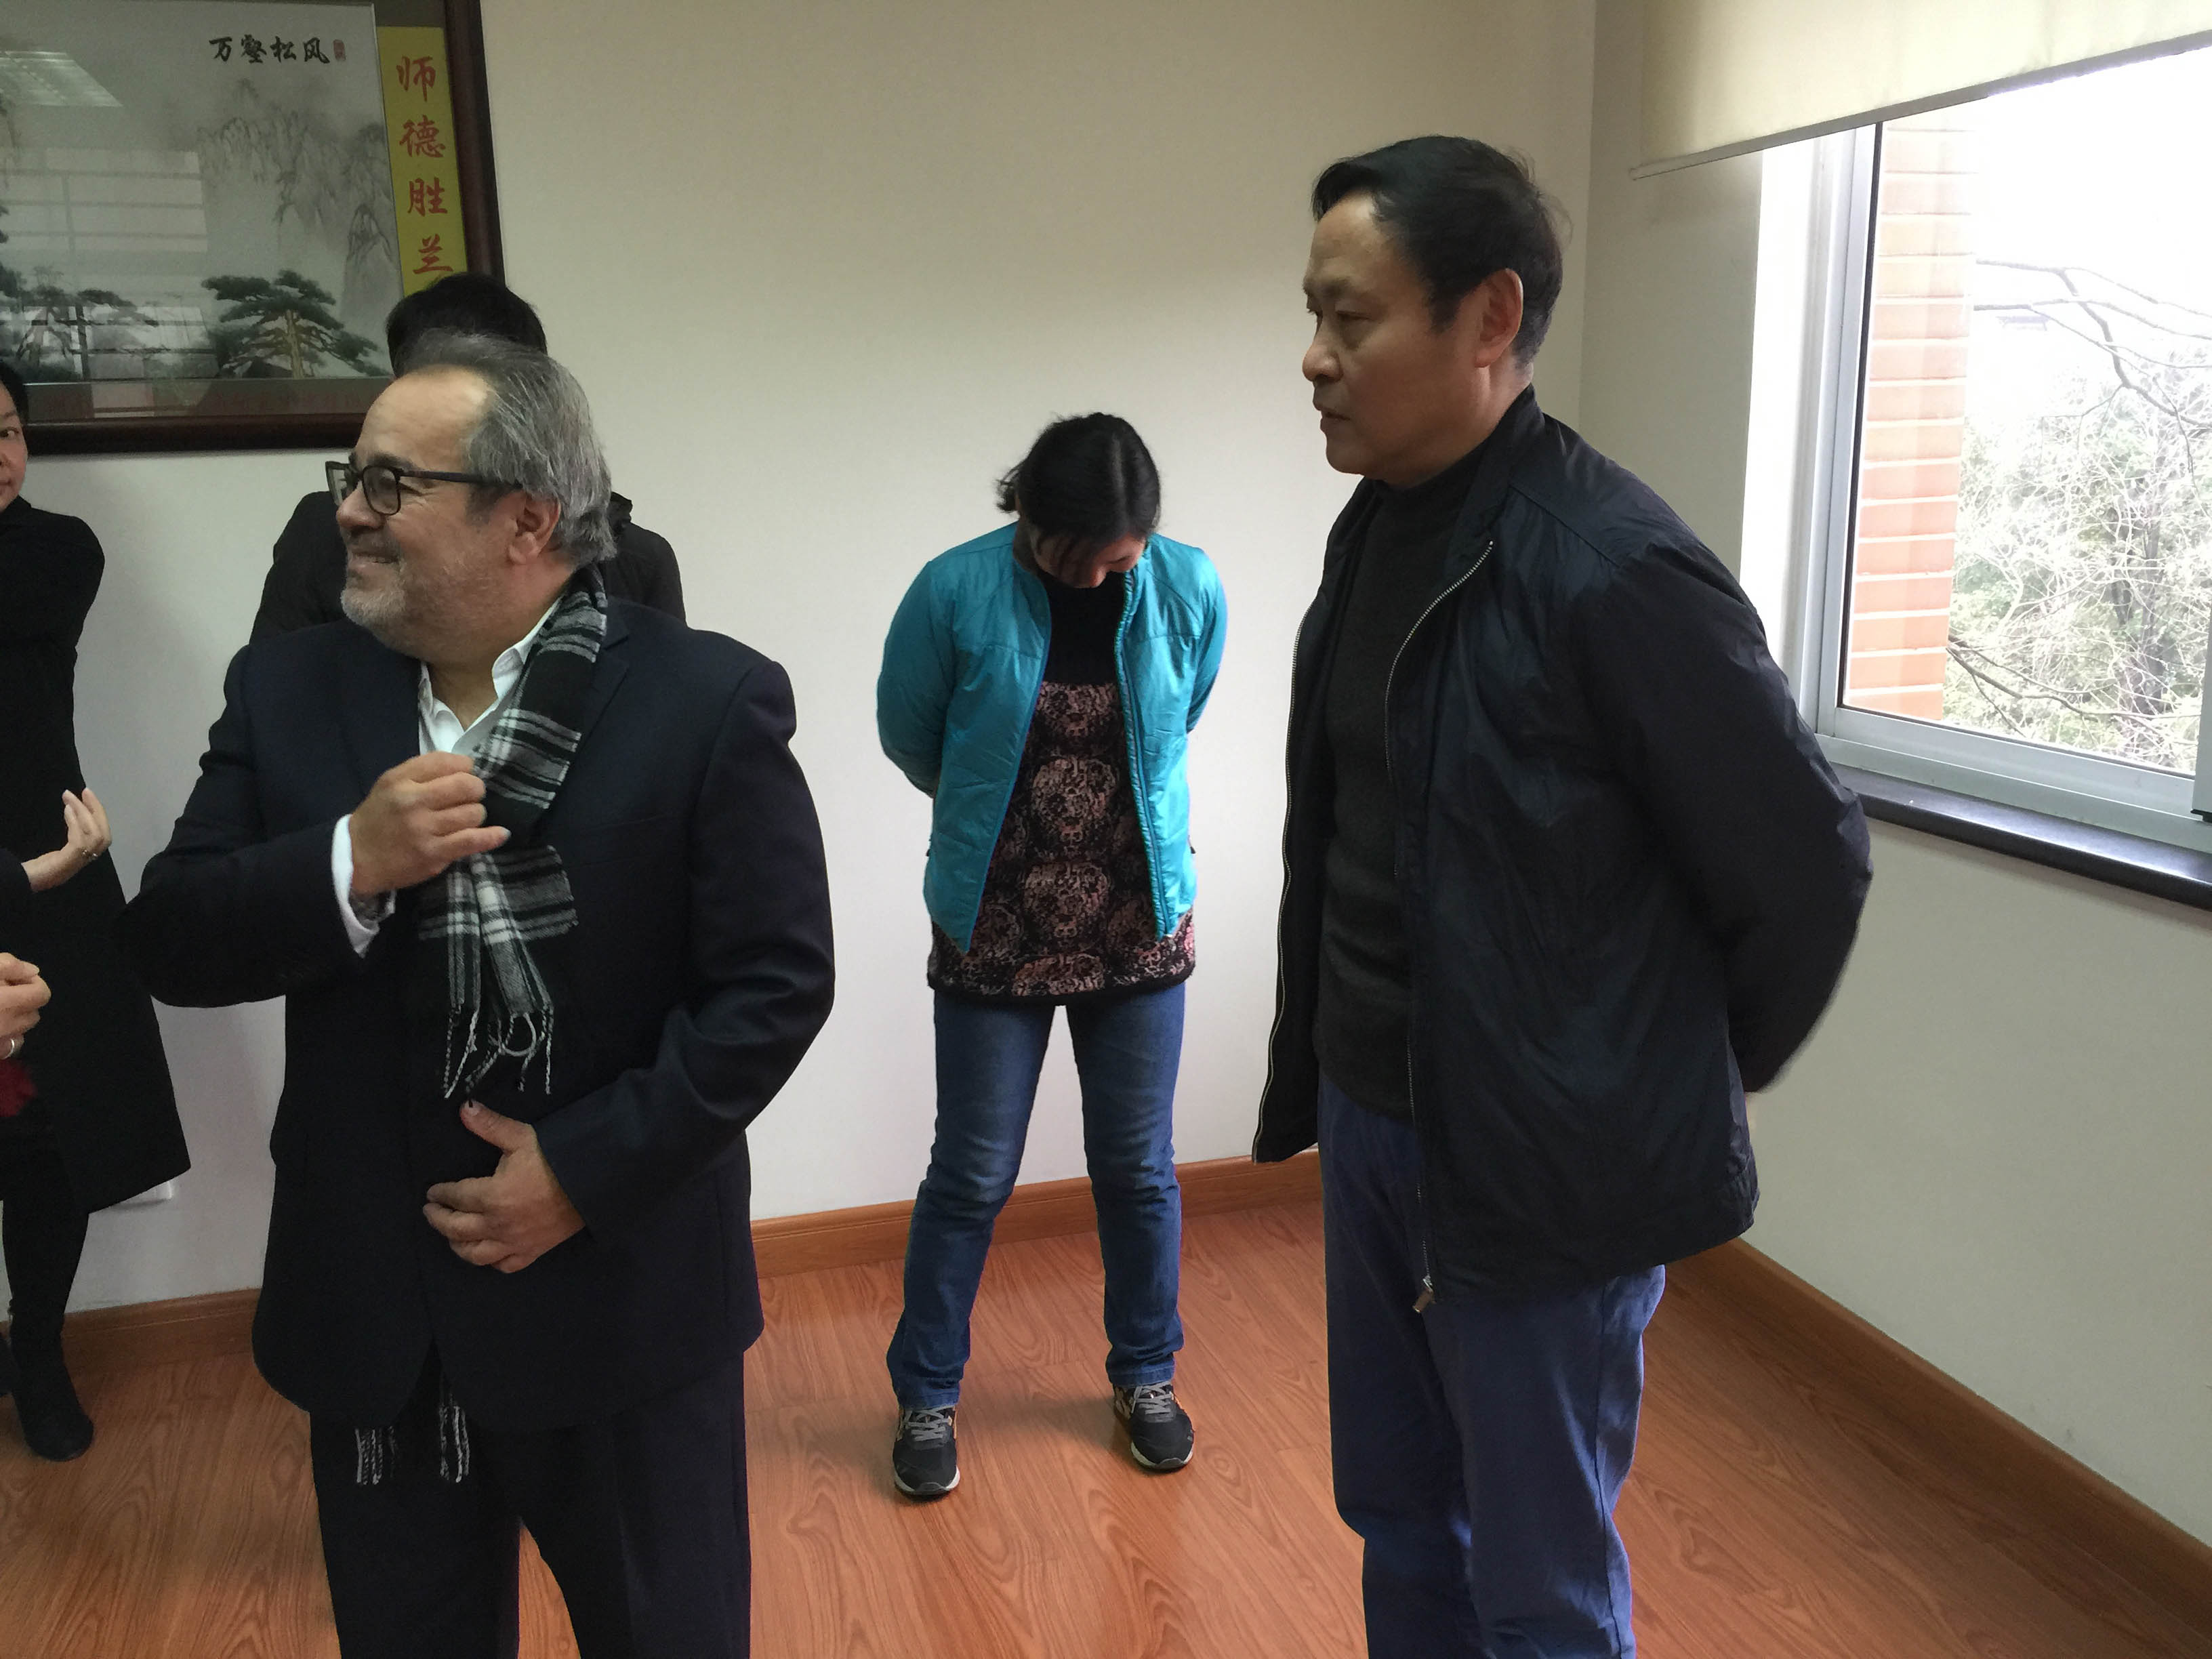
art exhibition